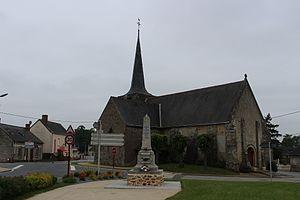
Gastines, Mayenne
Gastines est une commune française, située dans le département de la Mayenne en région Pays de la Loire, peuplée de 166 habitants.
La liste des églises de la Mayenne recense de manière exhaustive les églises, cathédrale et basiliques situées dans le département français de la Mayenne.
L'église de l'Assomption de Gastines est une église catholique située à Gastines, dans le département français de la Mayenne.